Early reforms of Abiy Ahmed

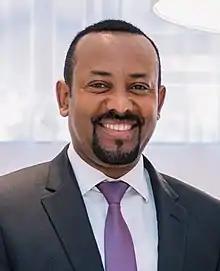
Abiy Ahmed in 2018

Early reforms of Ethiopian Prime Minister Abiy Ahmed were largely the setback of the former EPRDF regime policies. Since he took office in April 2018, Abiy made secure for the release of thousands political prisoners, dissents and journalists domestically and aboard. Many exiled opponents of the former regime returned to the country and parties like Ginbot 7, the Oromo Liberation Front (OLF) and the Ogaden National Liberation Front (ONLF) has been delisted from terrorist database.